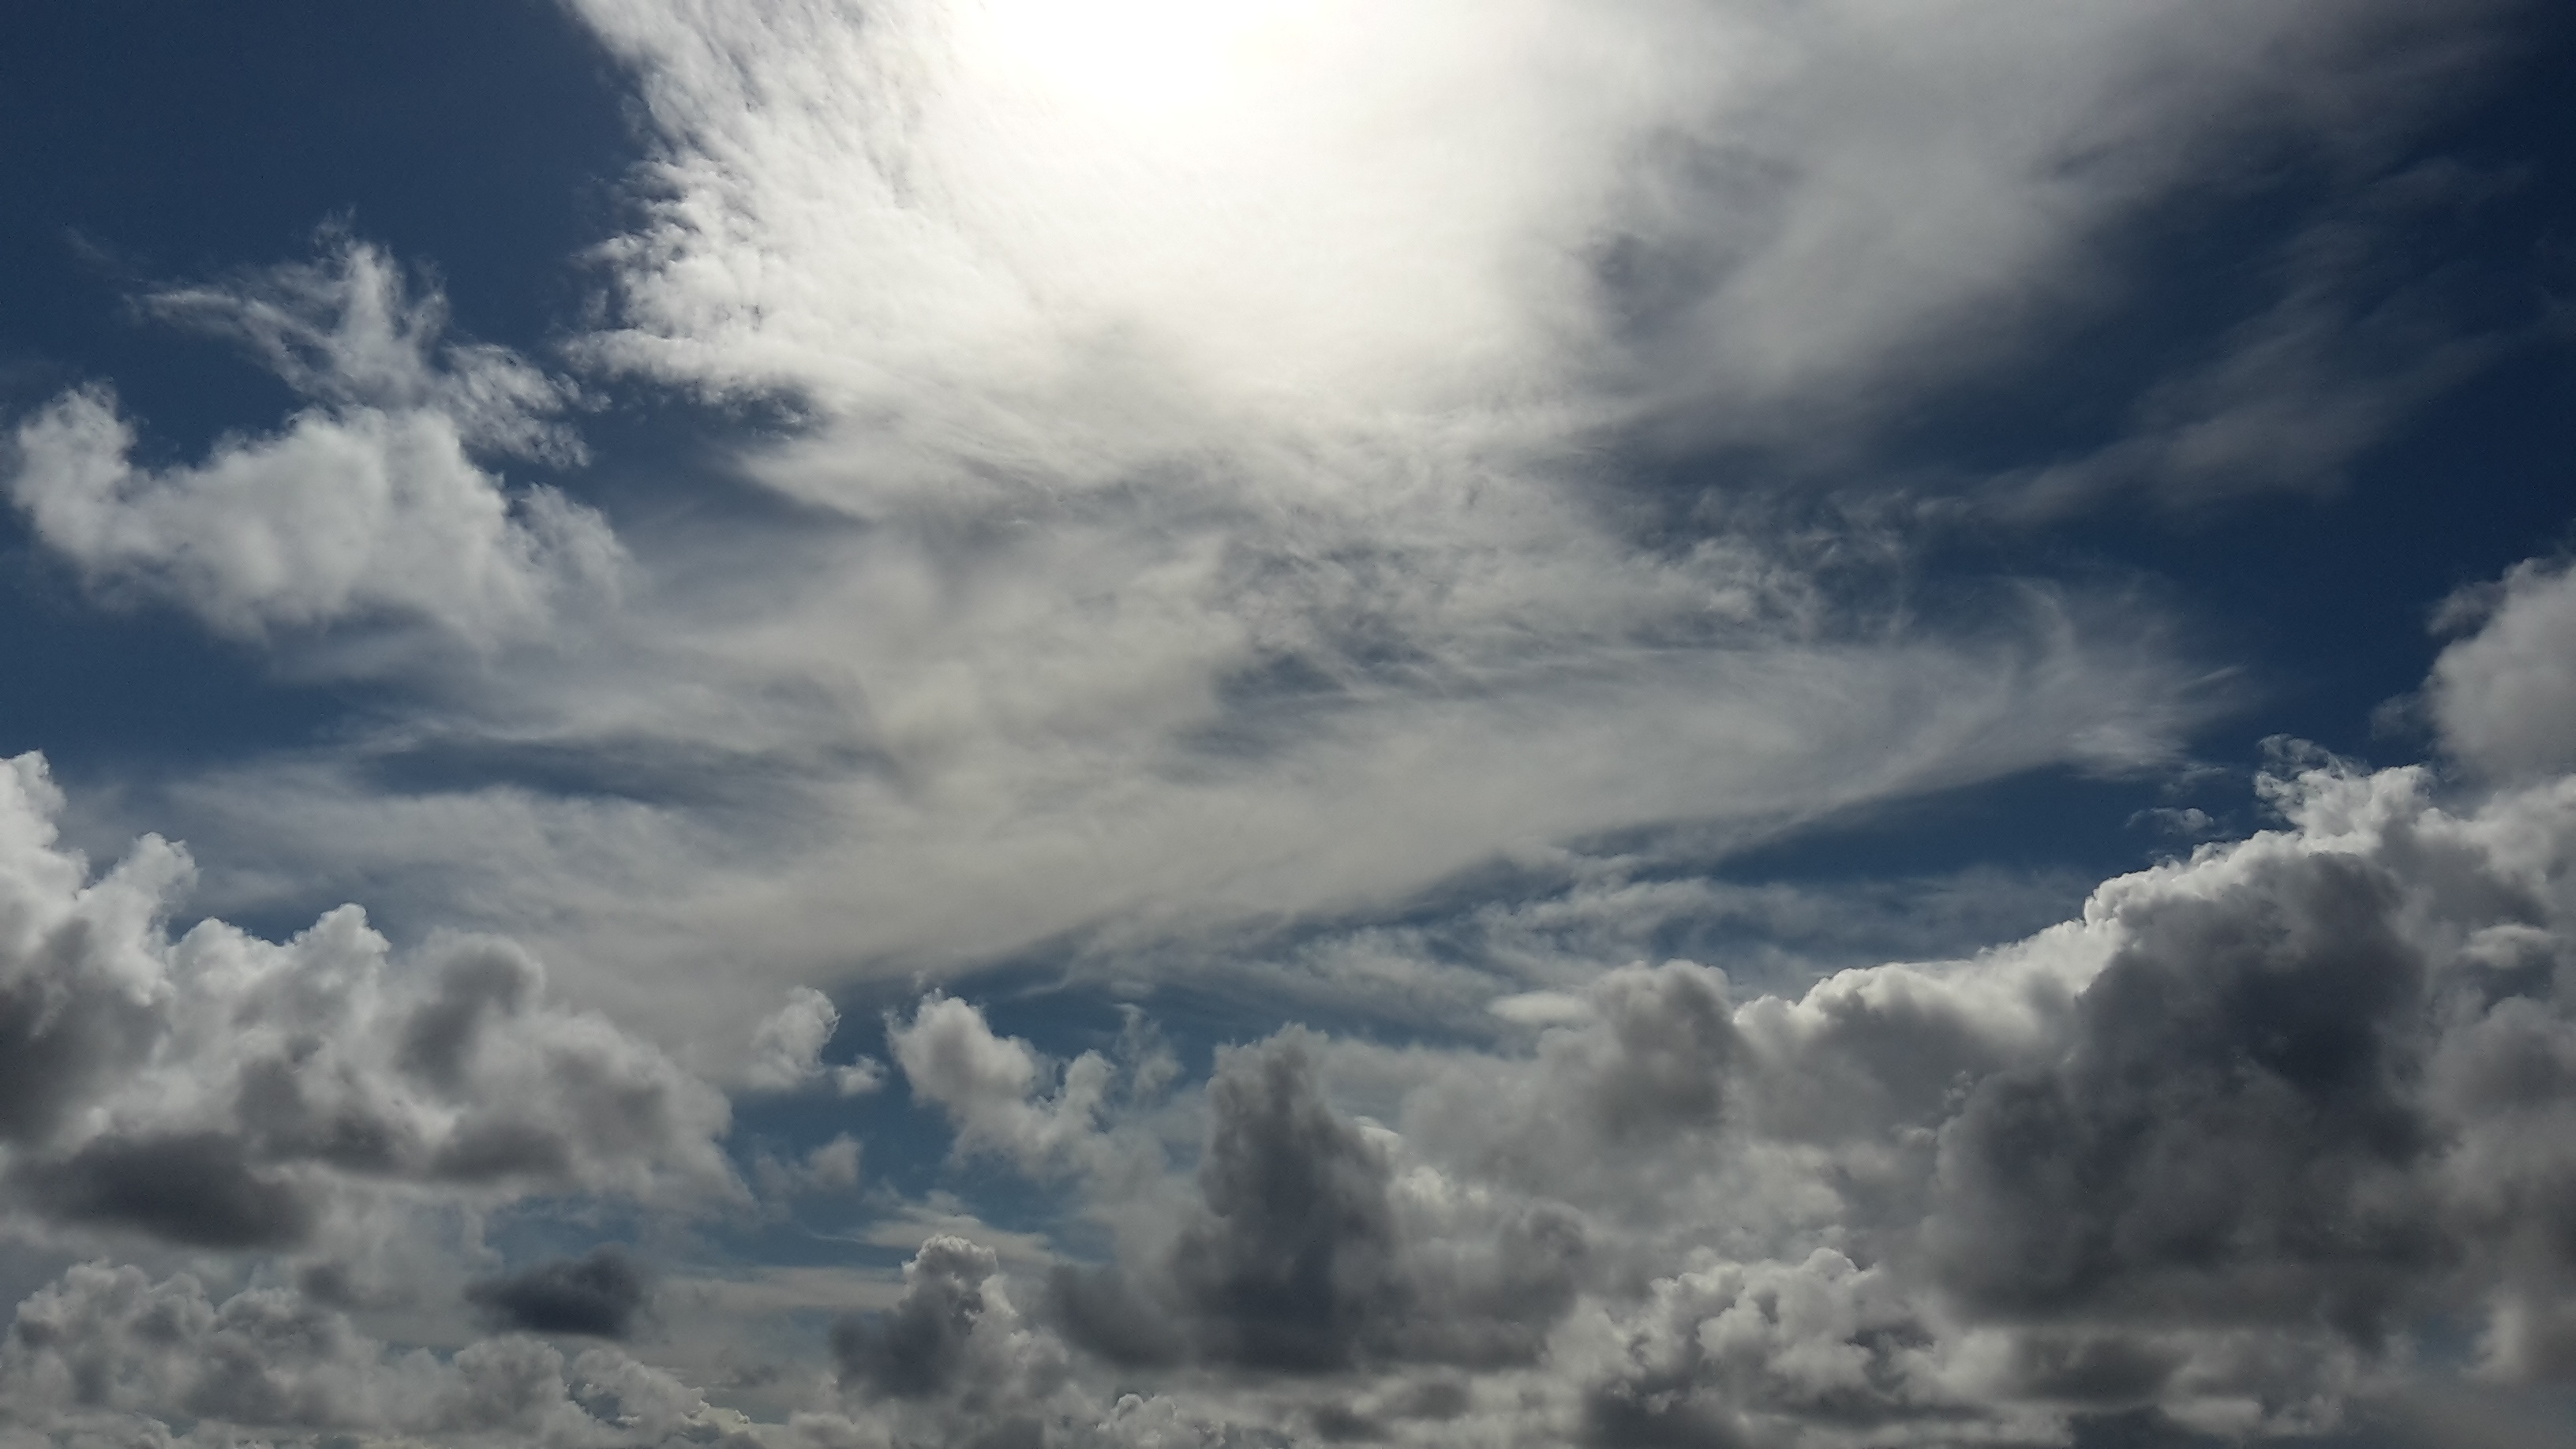
nature, horizon, light, cloud, sky, sunshine, white, sunlight, atmosphere, summer, clear, high, fluffy, scenic, space, weather, cumulus, blue, cloud cover, outdoors, clouds, background, climate, day, front, the fog, the environment, the sky, cosmetic, humidity, meteorological phenomenon, the heavens, the scene with the clouds, atmospheric phenomenon, atmosphere of earth